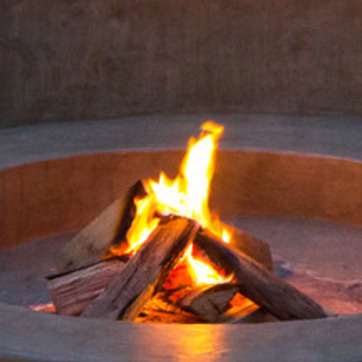
Material: other